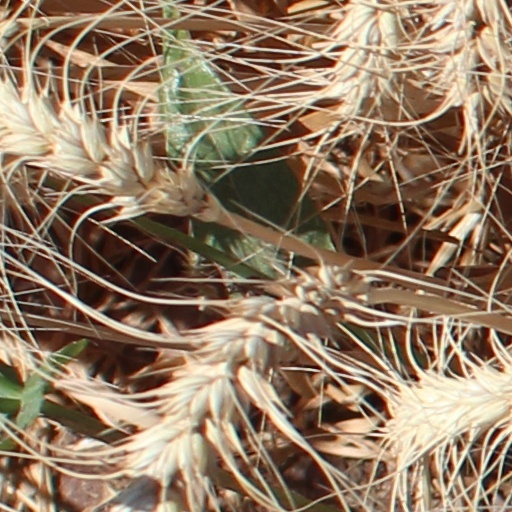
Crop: wheat